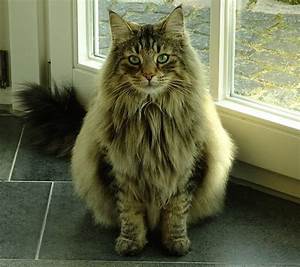
Label: cat